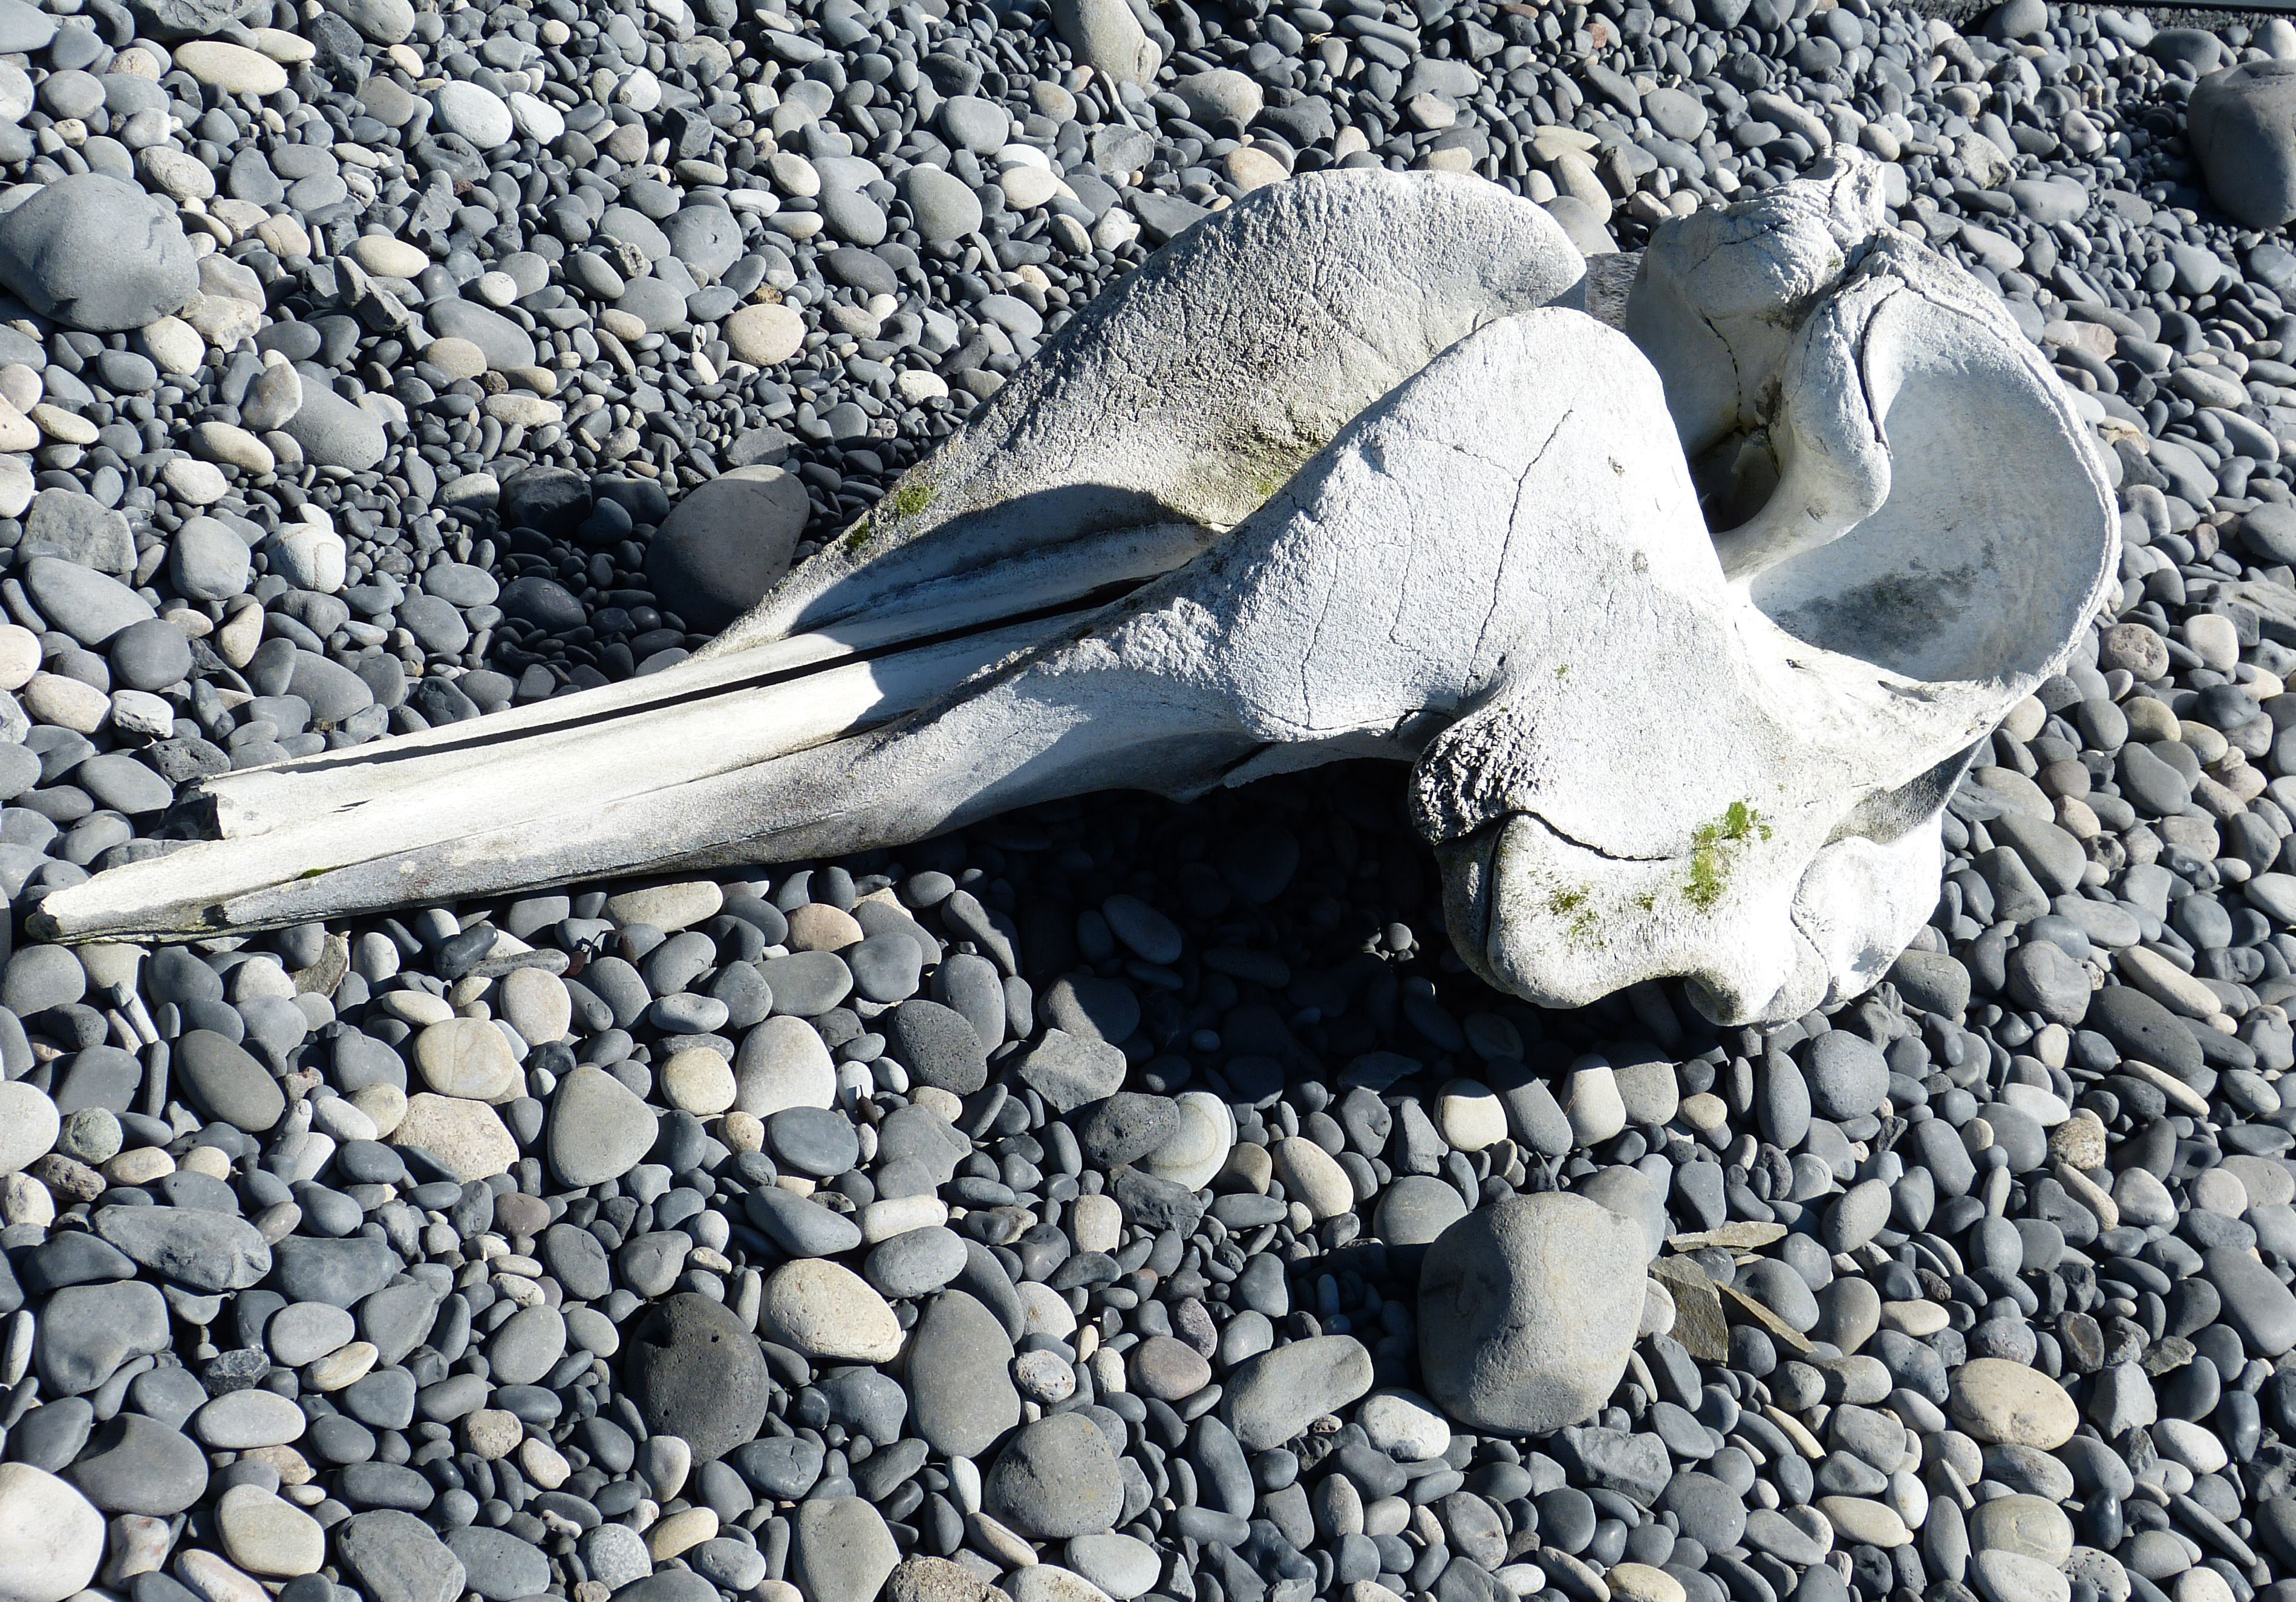
beach, nature, rock, bird, iceland, skull, material, bone, sculpture, bank, head, lava, vik, sand beach, south coast, perching bird